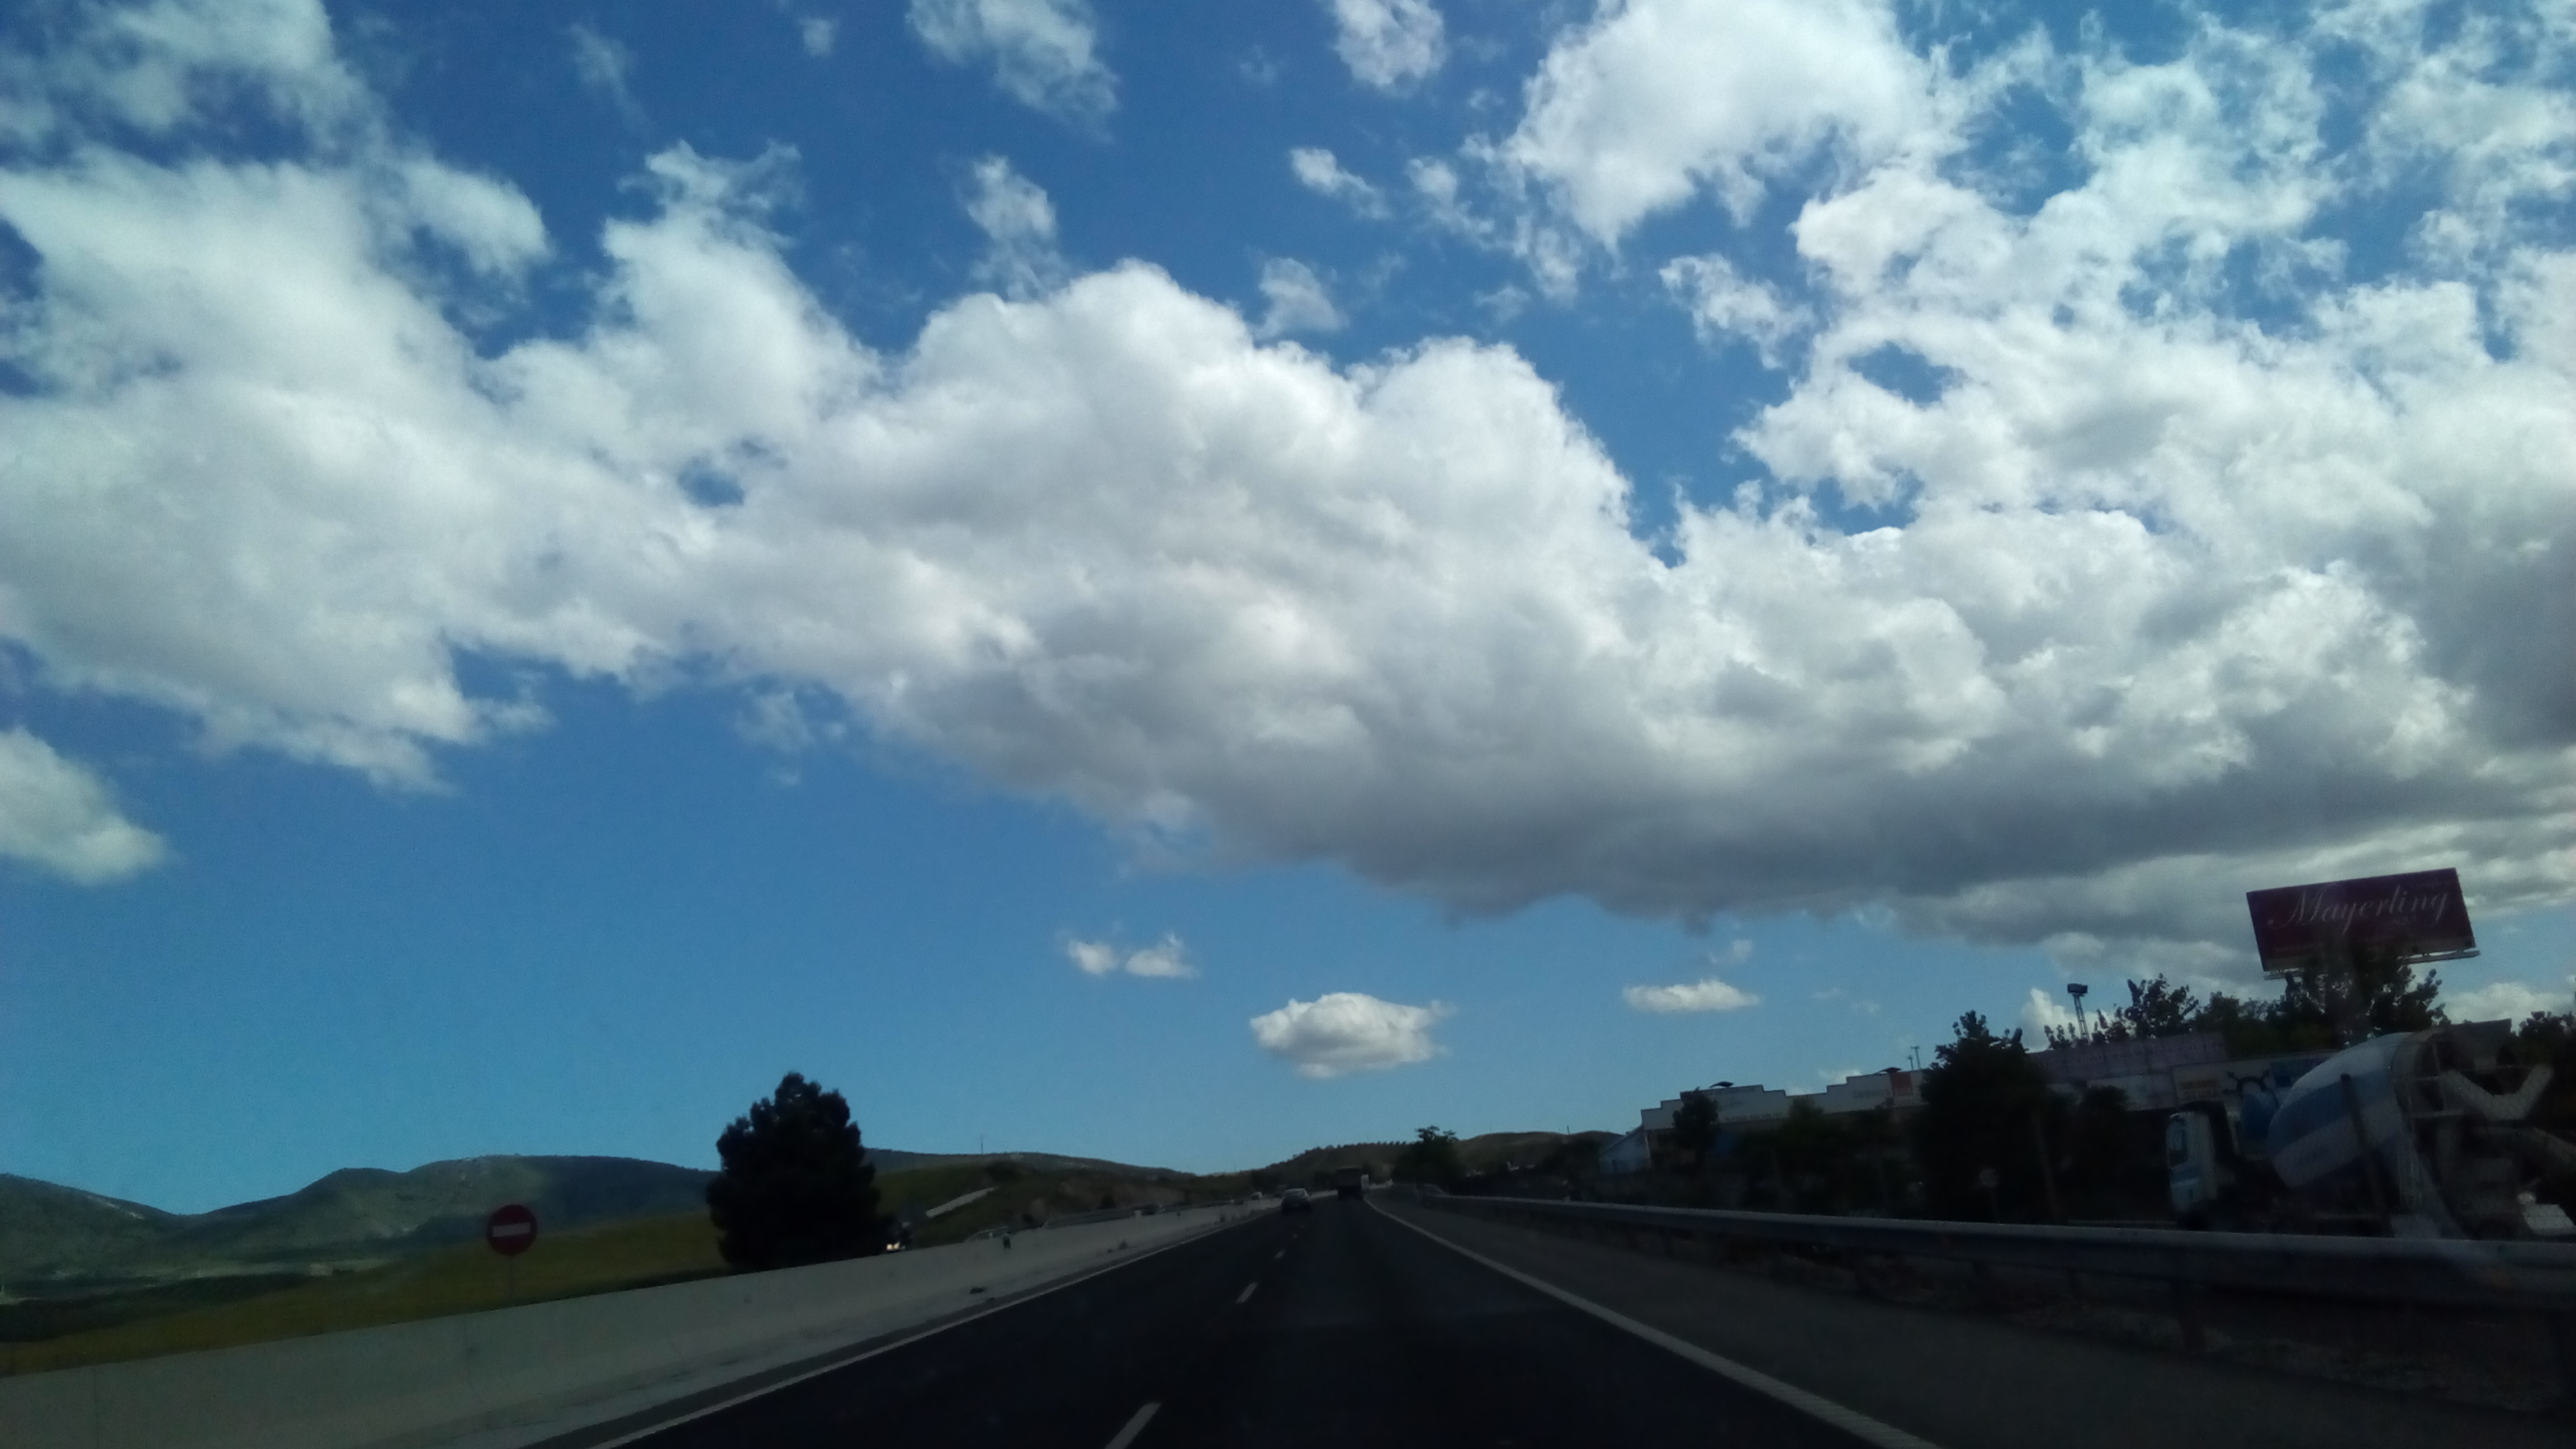
nubes, carretera, road, sky, cloud, highway, horizon, cumulus, infrastructure, road trip, atmosphere, daytime, controlled access highway, meteorological phenomenon, lane, morning, asphalt, highland, fixed link, sunlight, road surface, landscape, tree, shoulder, computer wallpaper